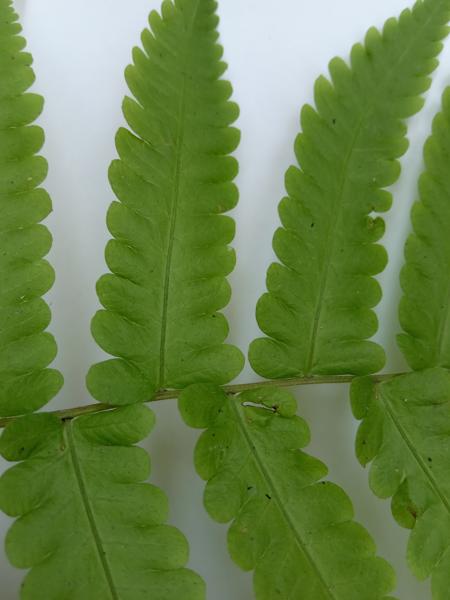
Weed species: Pteris vittata